Nina Kostroff Noble

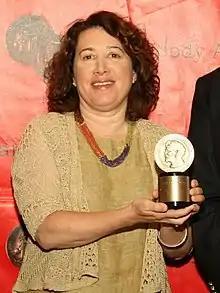
Noble in 2012

Noble is the daughter of Pat Curtice, who worked as an assistant director on commercials, and Larry Kostroff, who worked in the film industry in various positions including as producer of films like 1968's "The Heart Is a Lonely Hunter," 1973's "The Last Detail," 1982's "The Year of Living Dangerously" and 1983's "WarGames." Noble says she spent her childhood on movie sets, growing up on location.